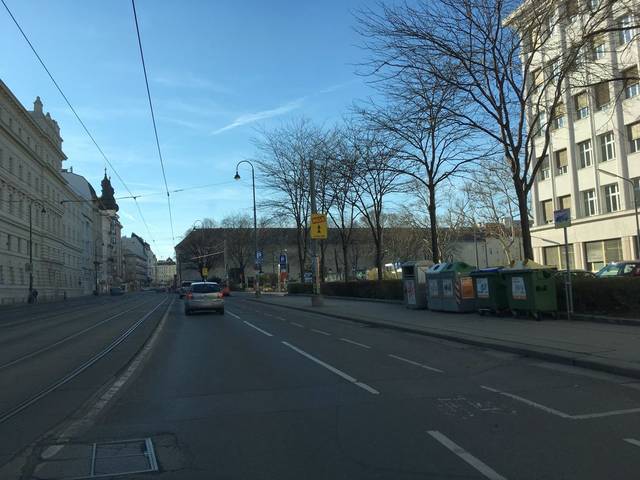
Region: Austria
Coordinates: 48.215, 16.356